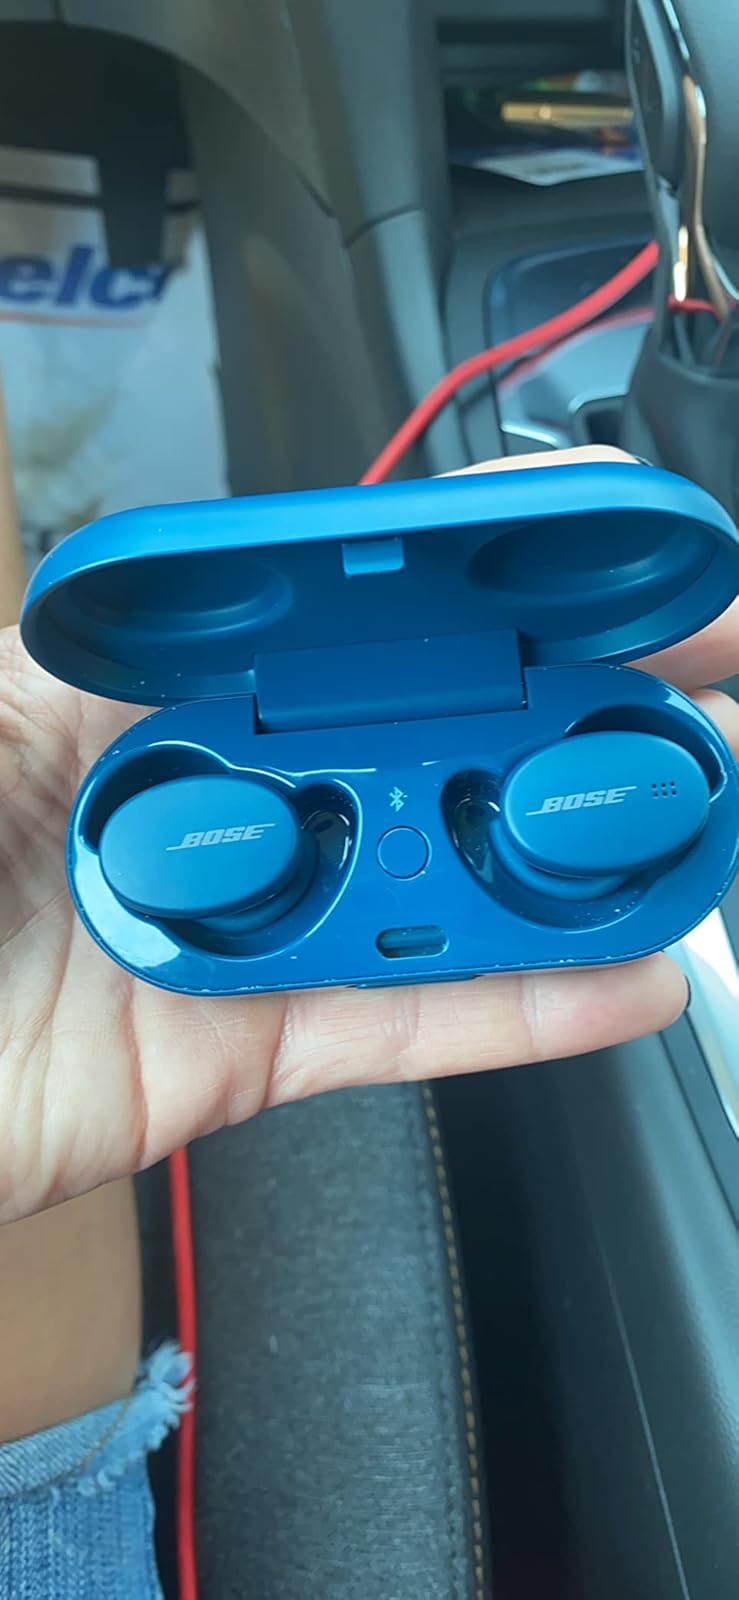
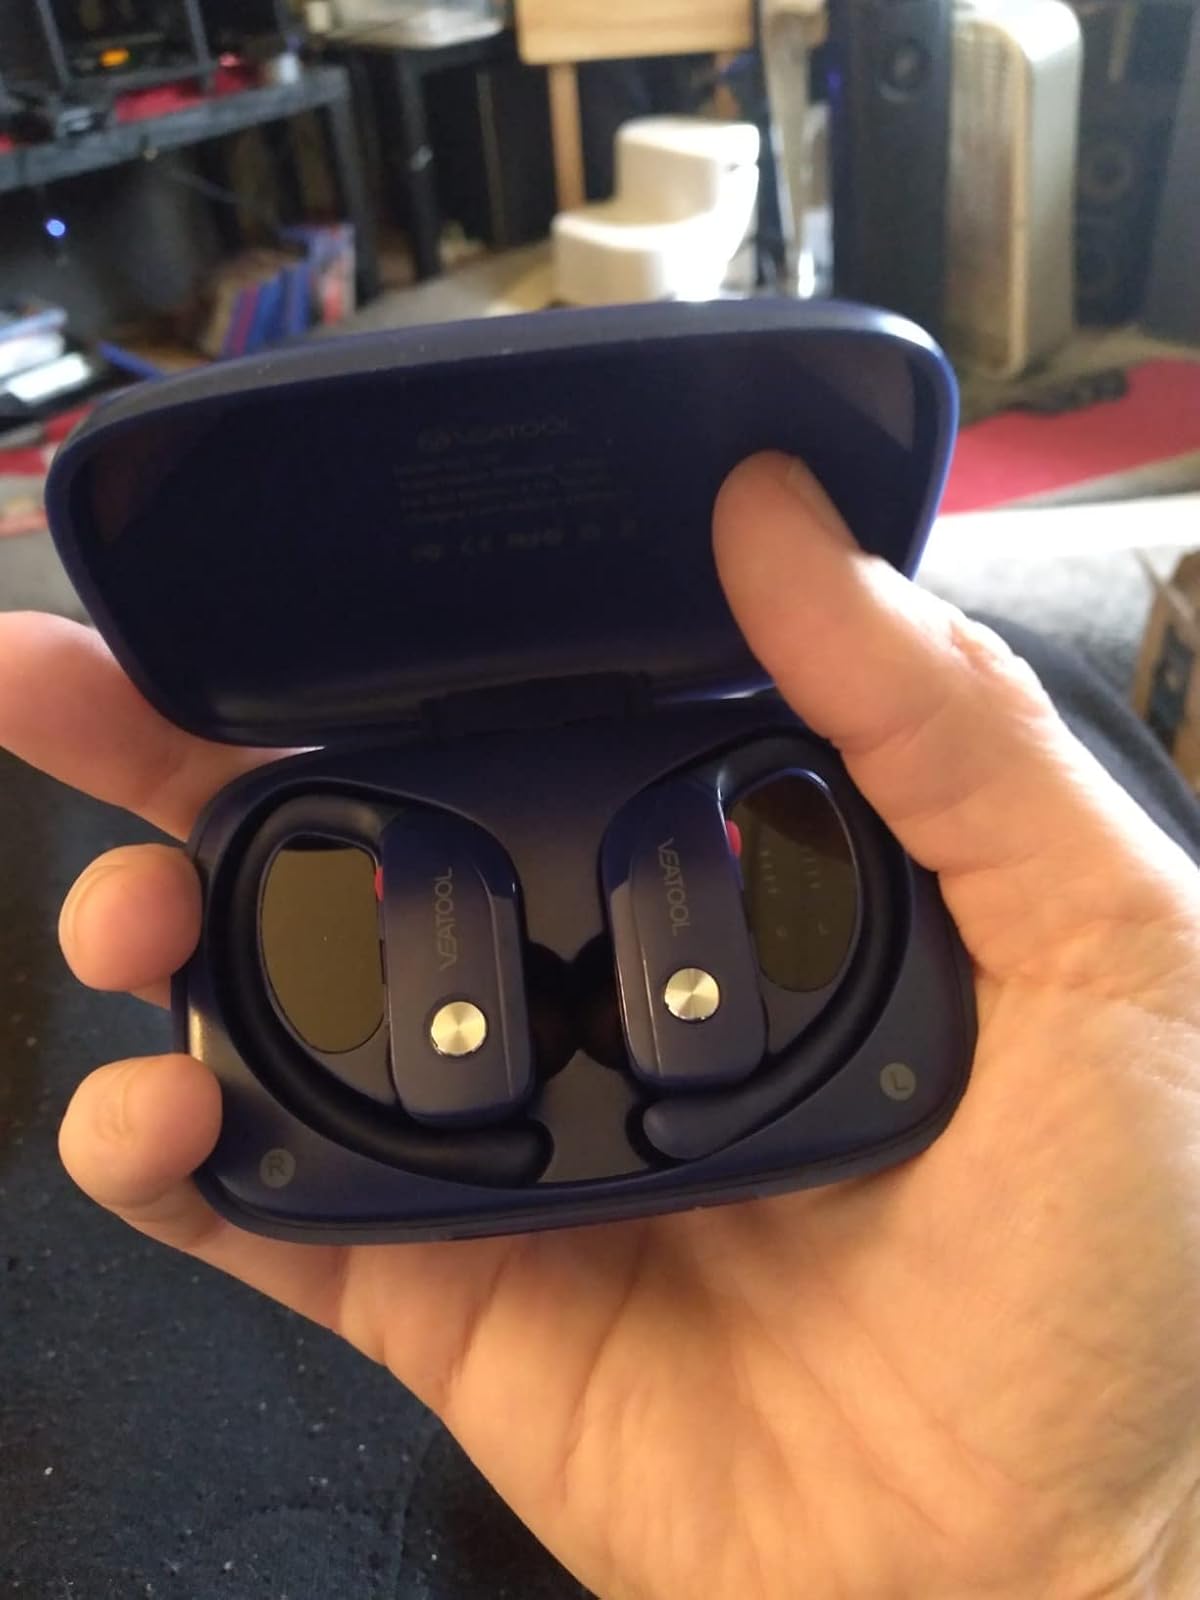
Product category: earbuds
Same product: no